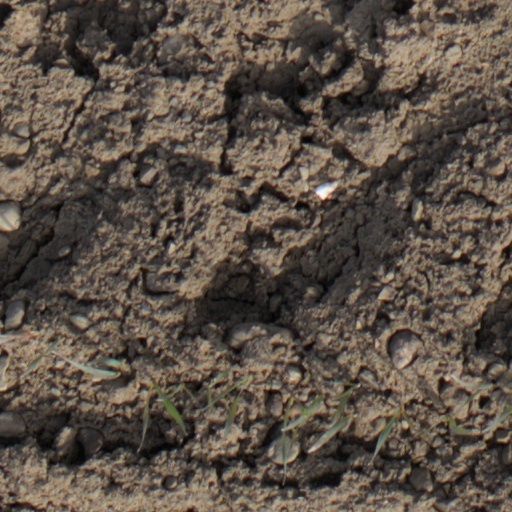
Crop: wheat